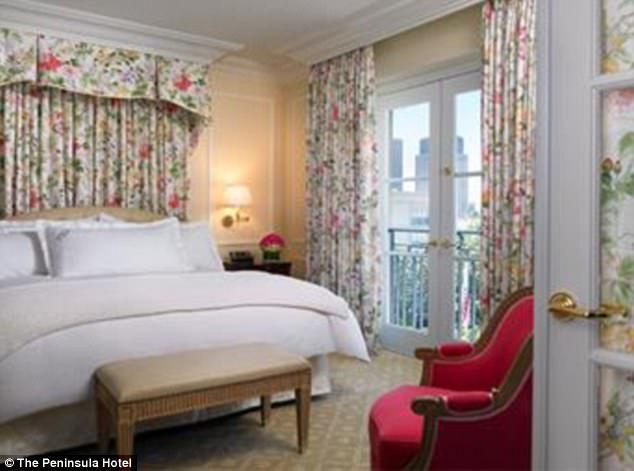
not so suite : person told newspaper that tv producer asked her for a massage and later to watch him shower
Relation: Story